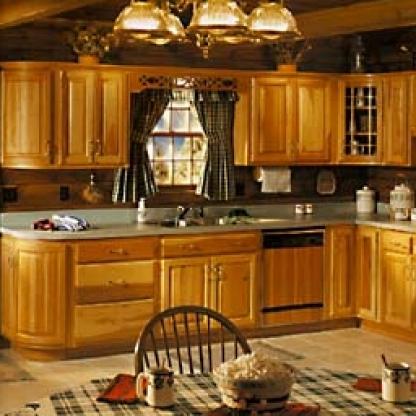
Scene: Indoor